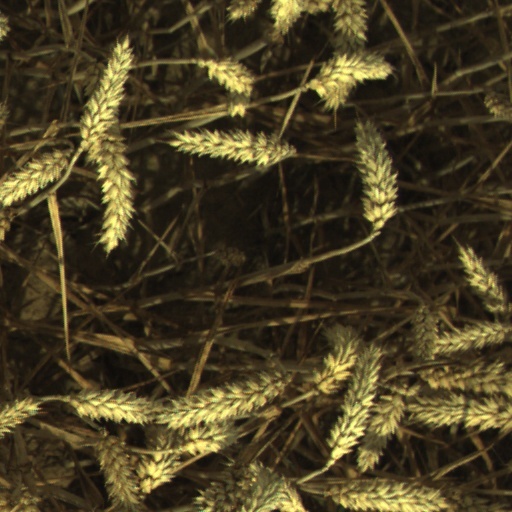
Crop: wheat